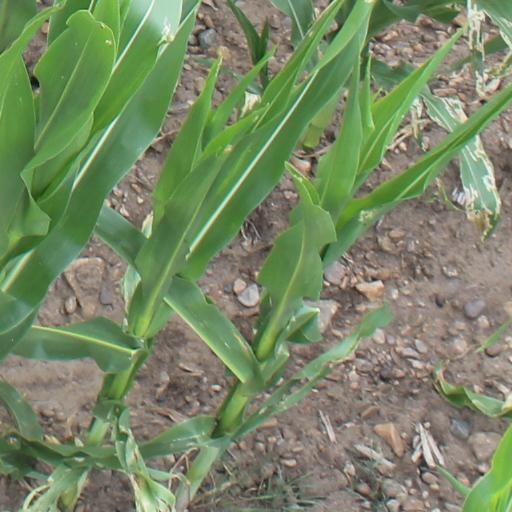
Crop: maize; corn